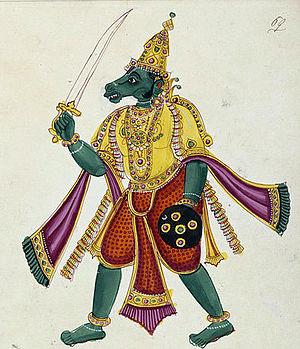
Kalkî ou Kalkin est le dernier avatar du dieu Vishnou, dans l'hindouisme. C'est un avatar « à venir » à la fin du temps de Kali Yuga inclus dans le Mahayuga général. D'après les textes religieux conservés dans les Puranas, Kalkî sera un homme à tête de cheval ou montera un cheval blanc et portera une épée flamboyante, pour combattre les danava tout en protégeant les brahmanes. Il est un signe avant-coureur de la fin du monde selon l'eschatologie hindoue. Il clôturera le Kali Yuga, l'âge sombre, et inaugurera le Satya Yuga, l'âge de la pureté. Sri Aurobindo voit en l'avatar Kalkî un symbole du développement spirituel de l'être humain.